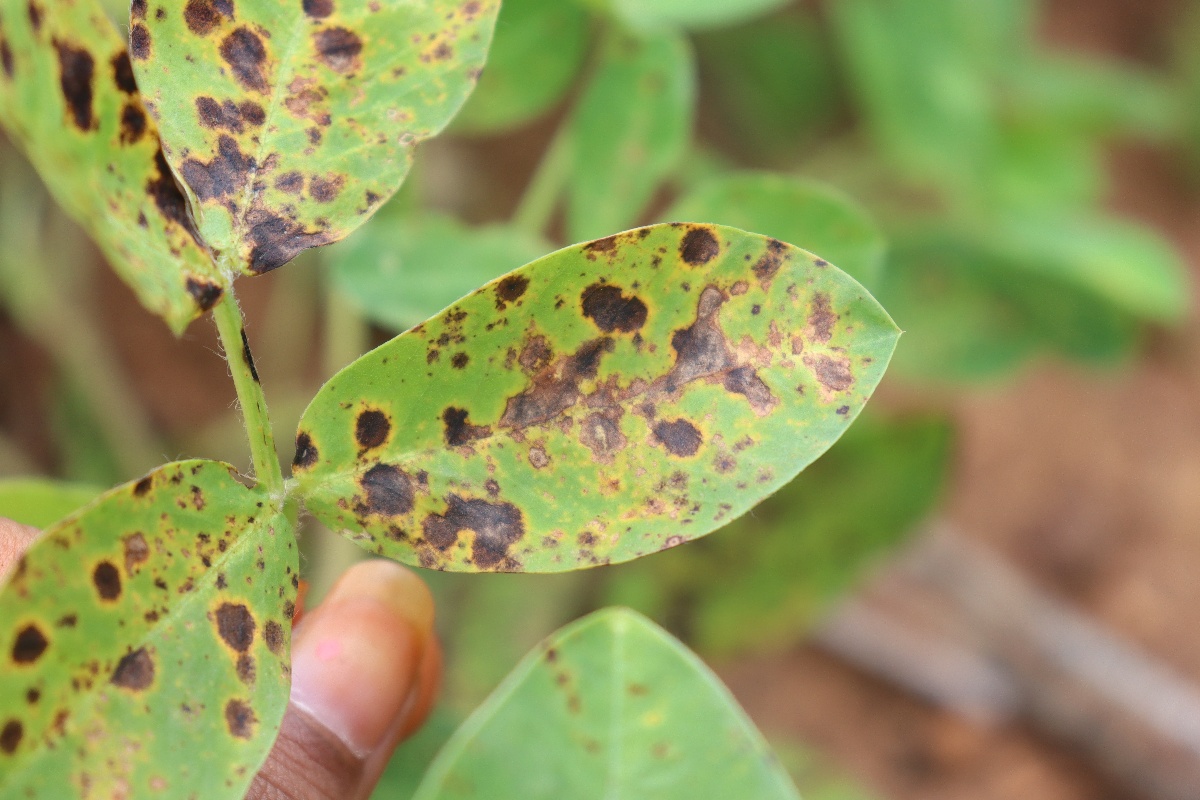
Label: late leaf spot